International Year of Astronomy

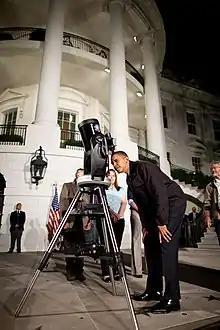
U.S. President Barack Obama views a double star in the constellation Lyra through an 8" Schmidt–Cassegrain telescope during the 2009 White House Astronomy Night.

The vision of IYA2009 was to help people rediscover their place in the Universe through the sky, and thereby engage a personal sense of wonder and discovery. IYA2009 activities took place locally, nationally, regionally and internationally. National Nodes were formed in each country to prepare activities for 2009. These nodes established collaborations between professional and amateur astronomers, science centres and science communicators. More than 100 countries were involved, and well over 140 participated eventually. To help coordinate this huge global programme and to provide an important resource for the participating countries, the IAU established a central Secretariat and the IYA2009 website as the principal IYA2009 resource for public, professionals and media alike.